Business for Peace

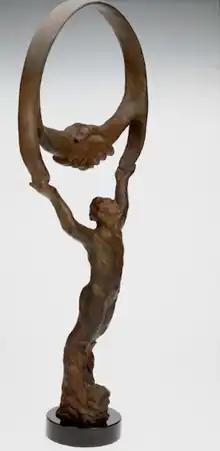
Oslo Business for Peace Award

The statue "the Just Man" has been created by the artist Bruce Naigles. It is presented to the Business for Peace Honourees during the formal award ceremony at Oslo City Hall.